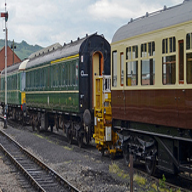
Vehicle type: Trains